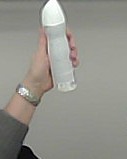
Product: rexona_spray